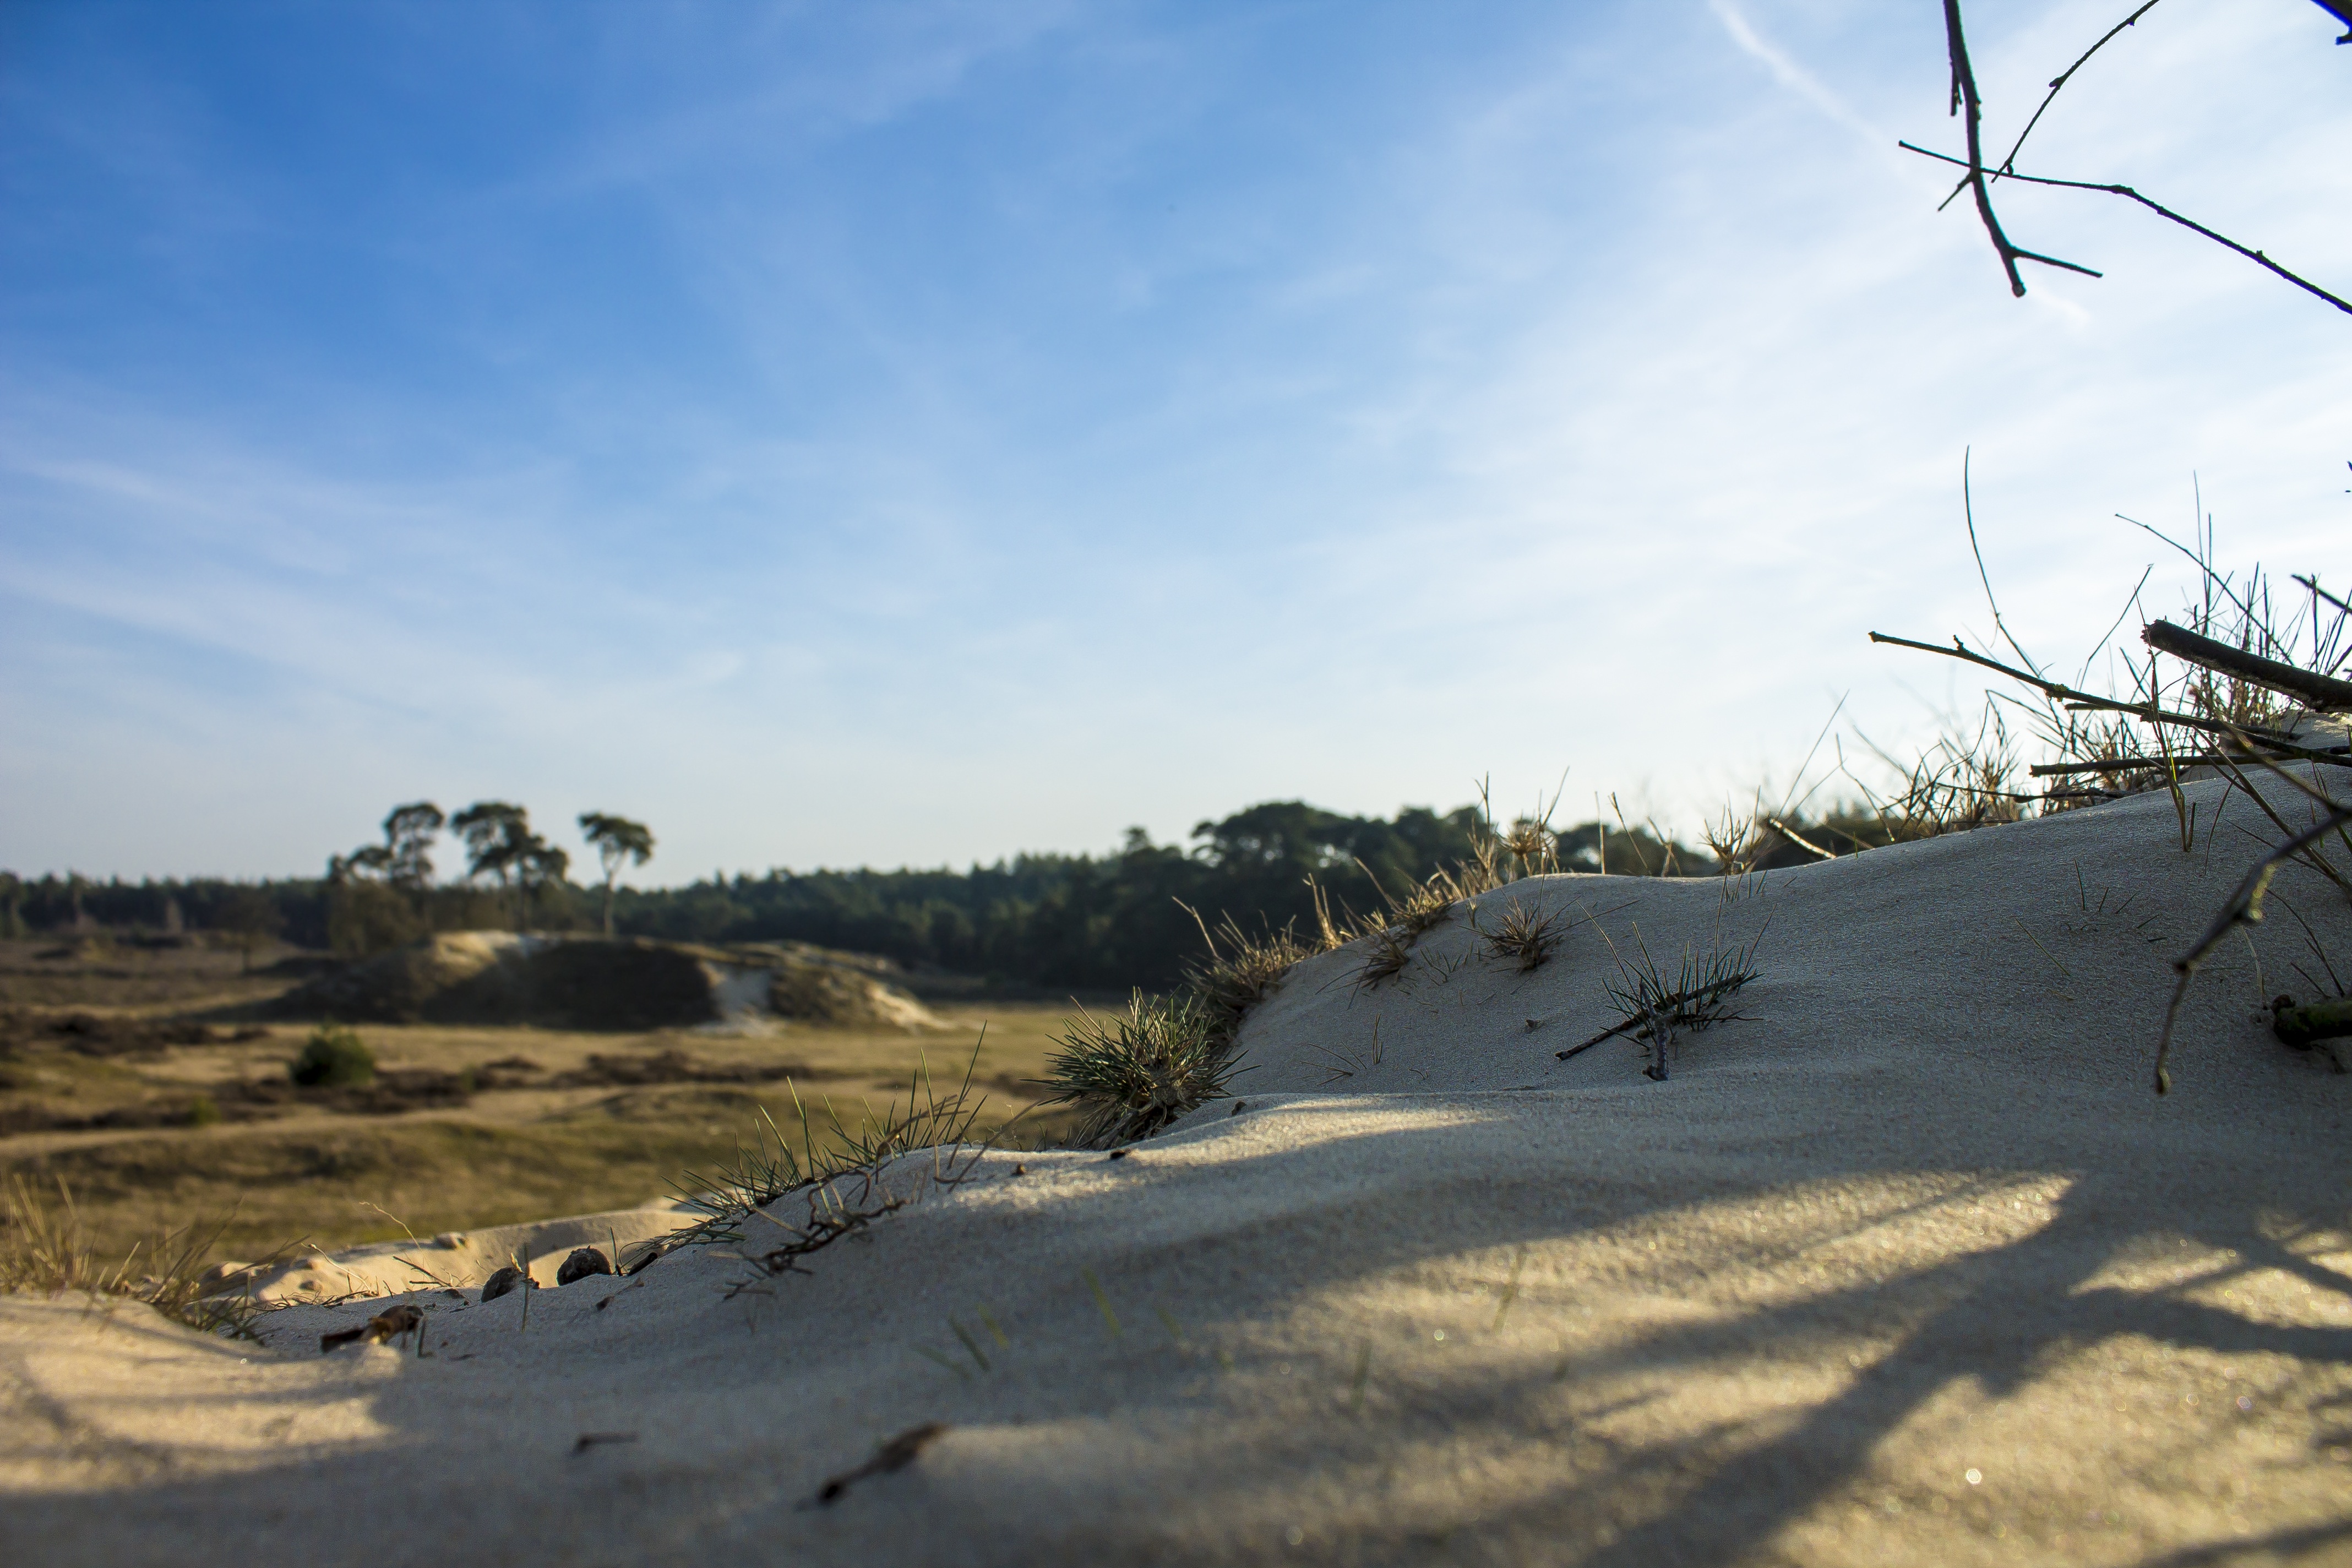
landscape, tree, nature, forest, grass, sand, wilderness, mountain, snow, winter, air, hill, view, wind, spring, green, weather, blue, plain, plants, blue sky, trees, dunes, netherlands, plateau, habitat, veluwe, heide, dutch landscape, landform, natural environment, aeolian landform